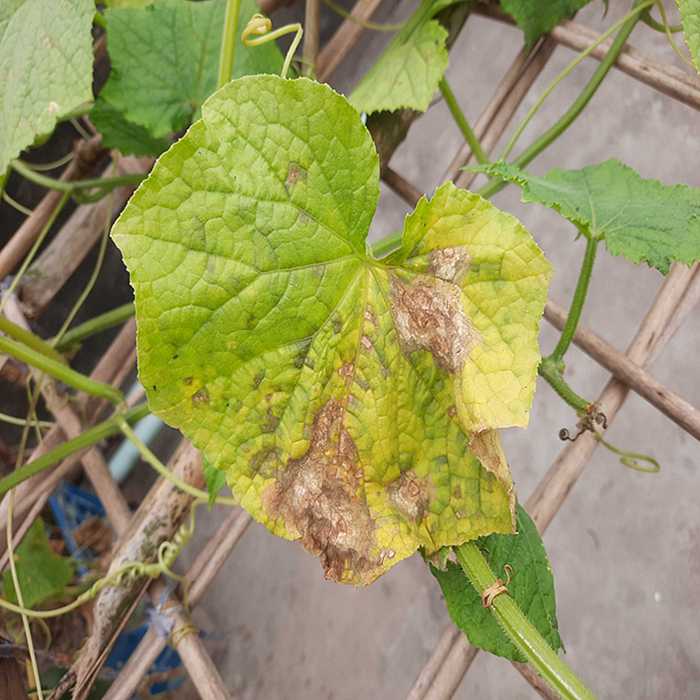
Plant: Cucumber
Label: Anthracnose lesions